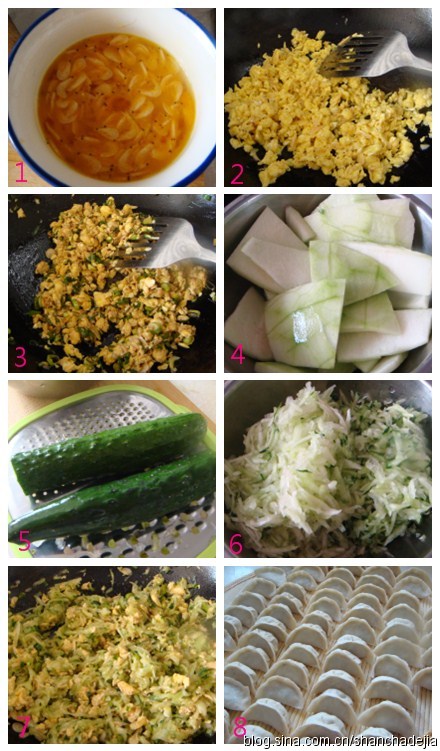
Label: trash